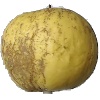
Label: golden_apple